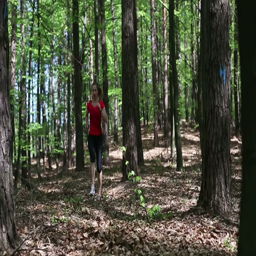
young woman jogging in the forest , slow motion , dolly shot